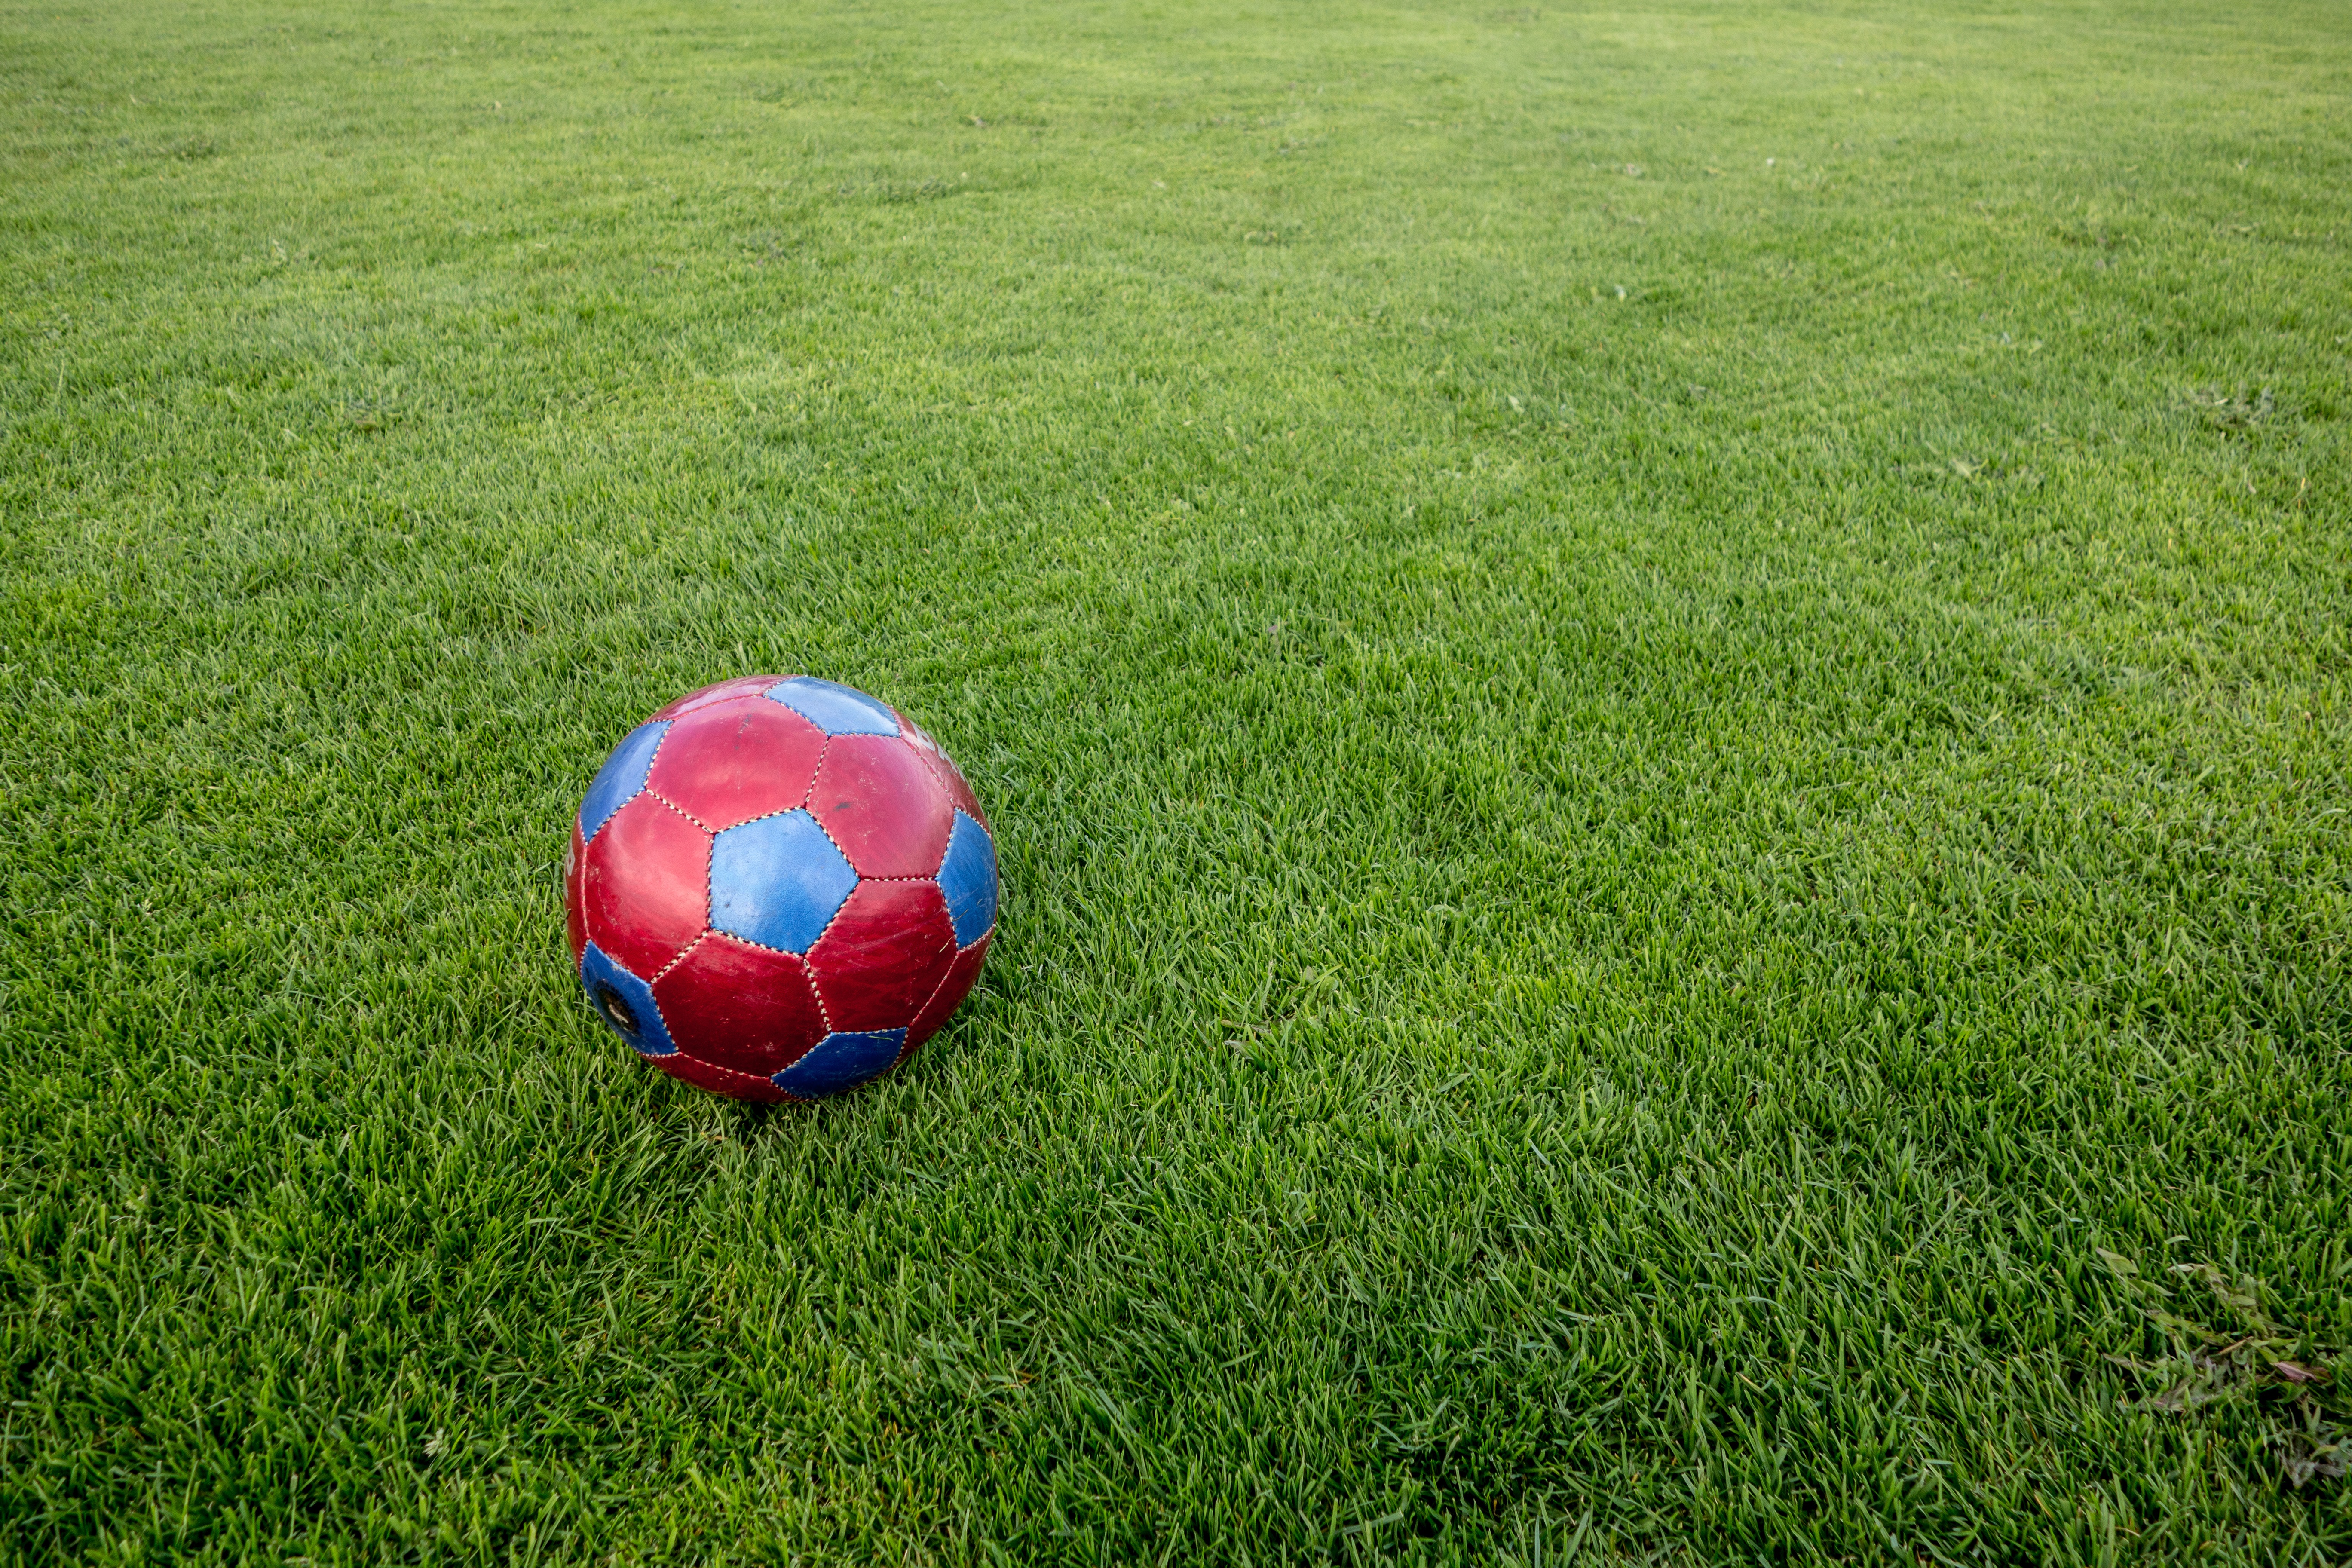
grass, sport, field, lawn, meadow, green, football, baseball field, football pitch, sports equipment, grassland, ball, rush, kick, ball sports, football match, sports ground, playing field, football field, world championship, sport venue